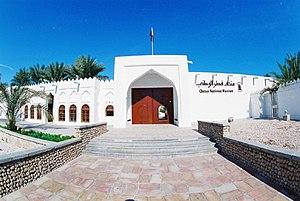
Le musée national du Qatar était le plus grand musée de Doha, au Qatar jusqu'en 2006 et la construction du musée d'art islamique de Doha. Il se trouve dans la partie est de la corniche de Doha.